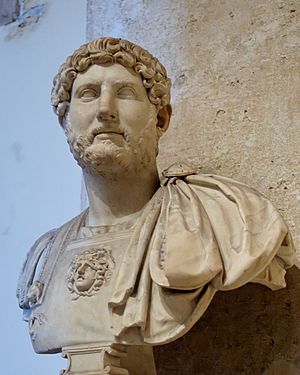
Hadrian
Aelius Traianus Hadrianus var romersk kejser fra 117 til sin død. Hans far var fætter til kejser Trajan.